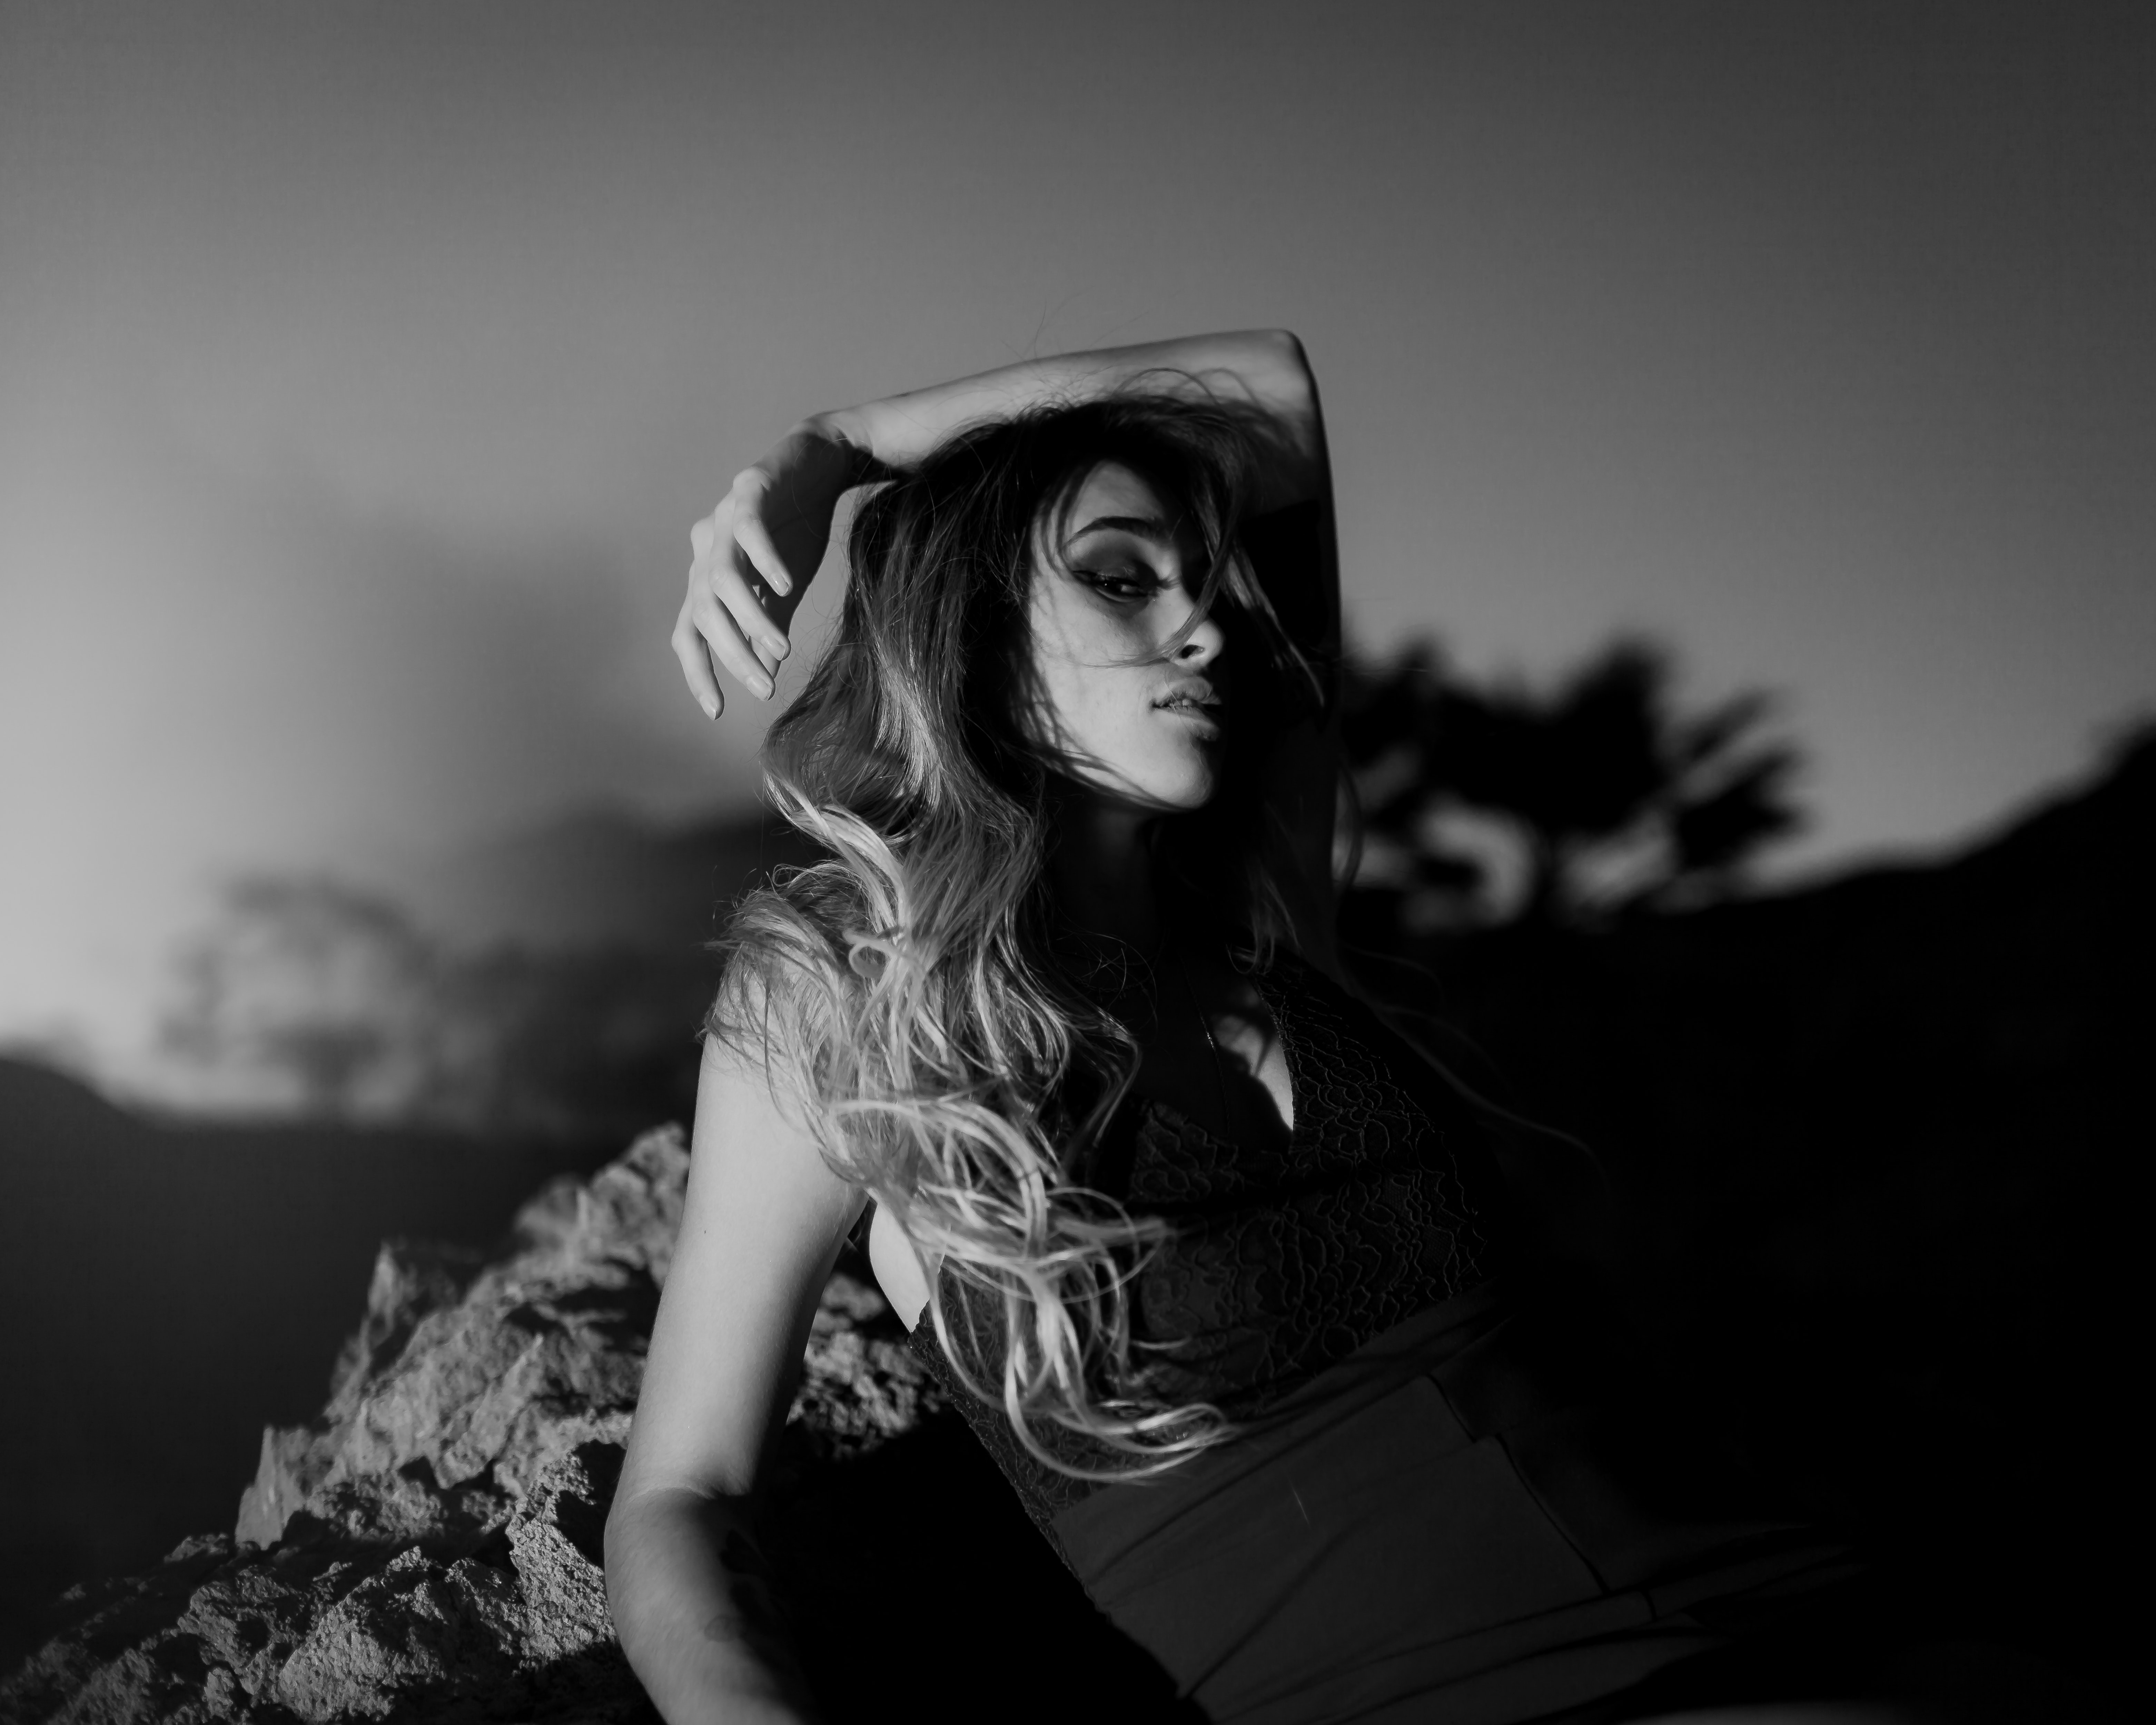
black, white, black and white, beauty, monochrome photography, monochrome, photo shoot, model, photography, flash photography, fashion, lip, long hair, blond, eye, dress, headgear, darkness, black hair, portrait photography, hand, hat, fashion accessory, style, portrait, brown hair, art model